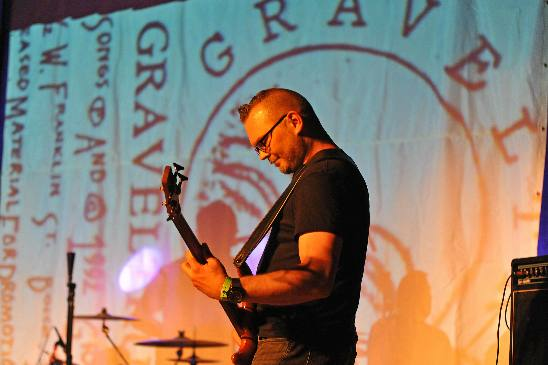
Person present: Yes